Anne of Green Gables

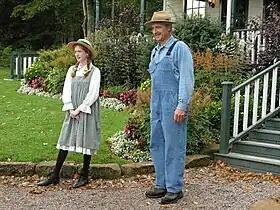
An actress as Anne

"Anne of Green Gables" was first published by L.C. Page & Co. of Boston on June 13, 1908. The book quickly became a best-seller, selling over 19,000 copies in the first five months. Since then, over 50 million copies have been sold worldwide. A full scan of the first edition, first impression is provided by the L. M. Montgomery Institute.